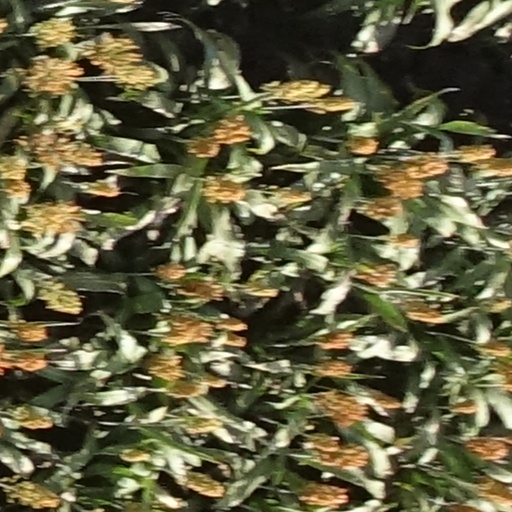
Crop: sorghum